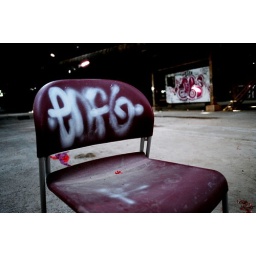
One of the other seats in the house ... still like the red velvet throne more.